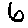
Label: 6